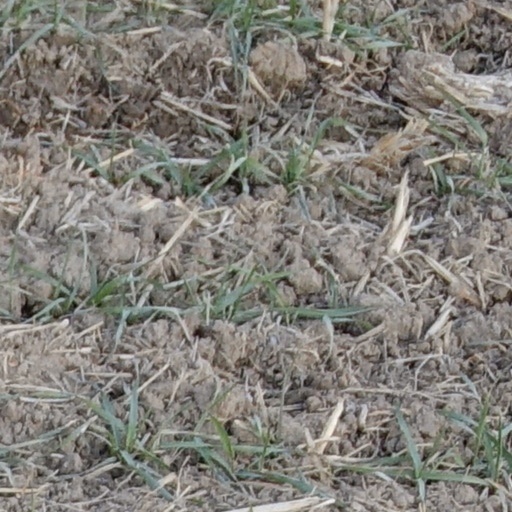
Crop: wheat